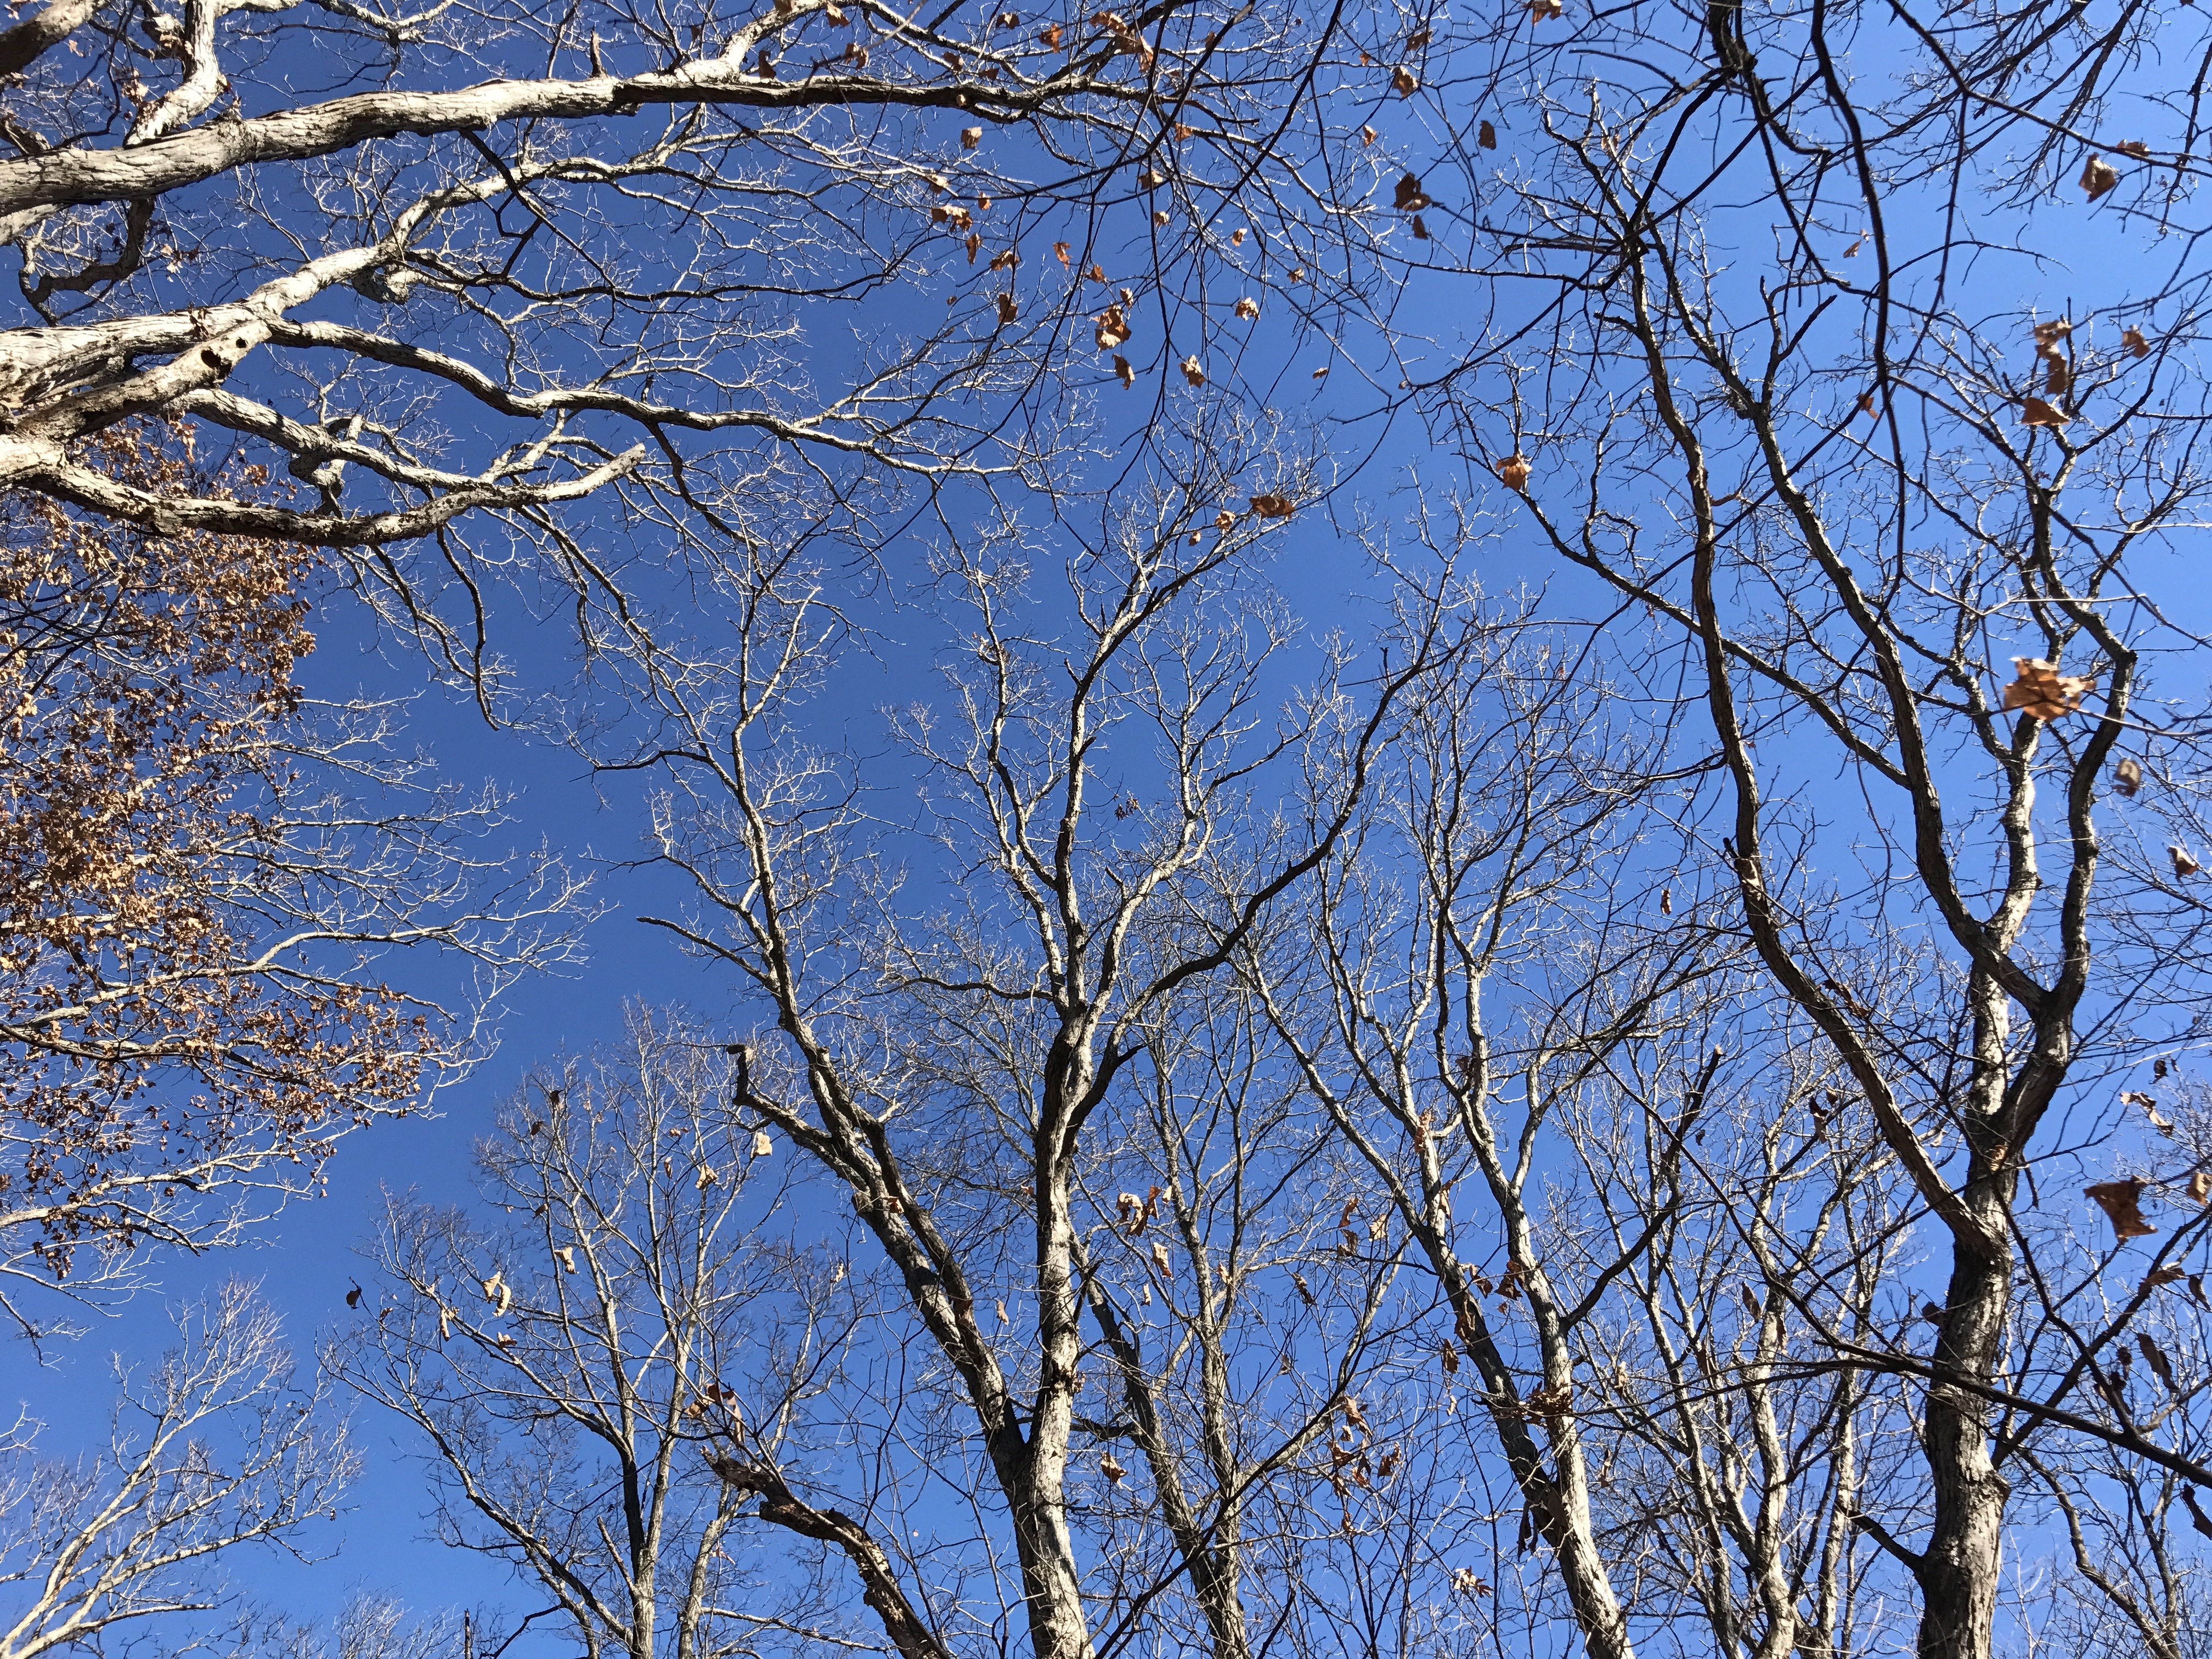
tree, nature, forest, branch, snow, winter, plant, sky, sunlight, leaf, fall, flower, frost, ice, autumn, blue, season, trees, leaves, freezing, woody plant